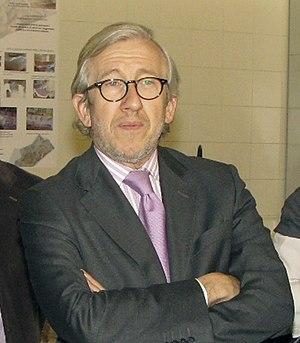
La direction générale des Patrimoines est une direction ministérielle française, créée par le décret du 11 novembre 2009. Son existence est effective depuis le 13 janvier 2010.
Philippe Bélaval, né le 21 août 1955 à Toulouse, est un haut fonctionnaire français.